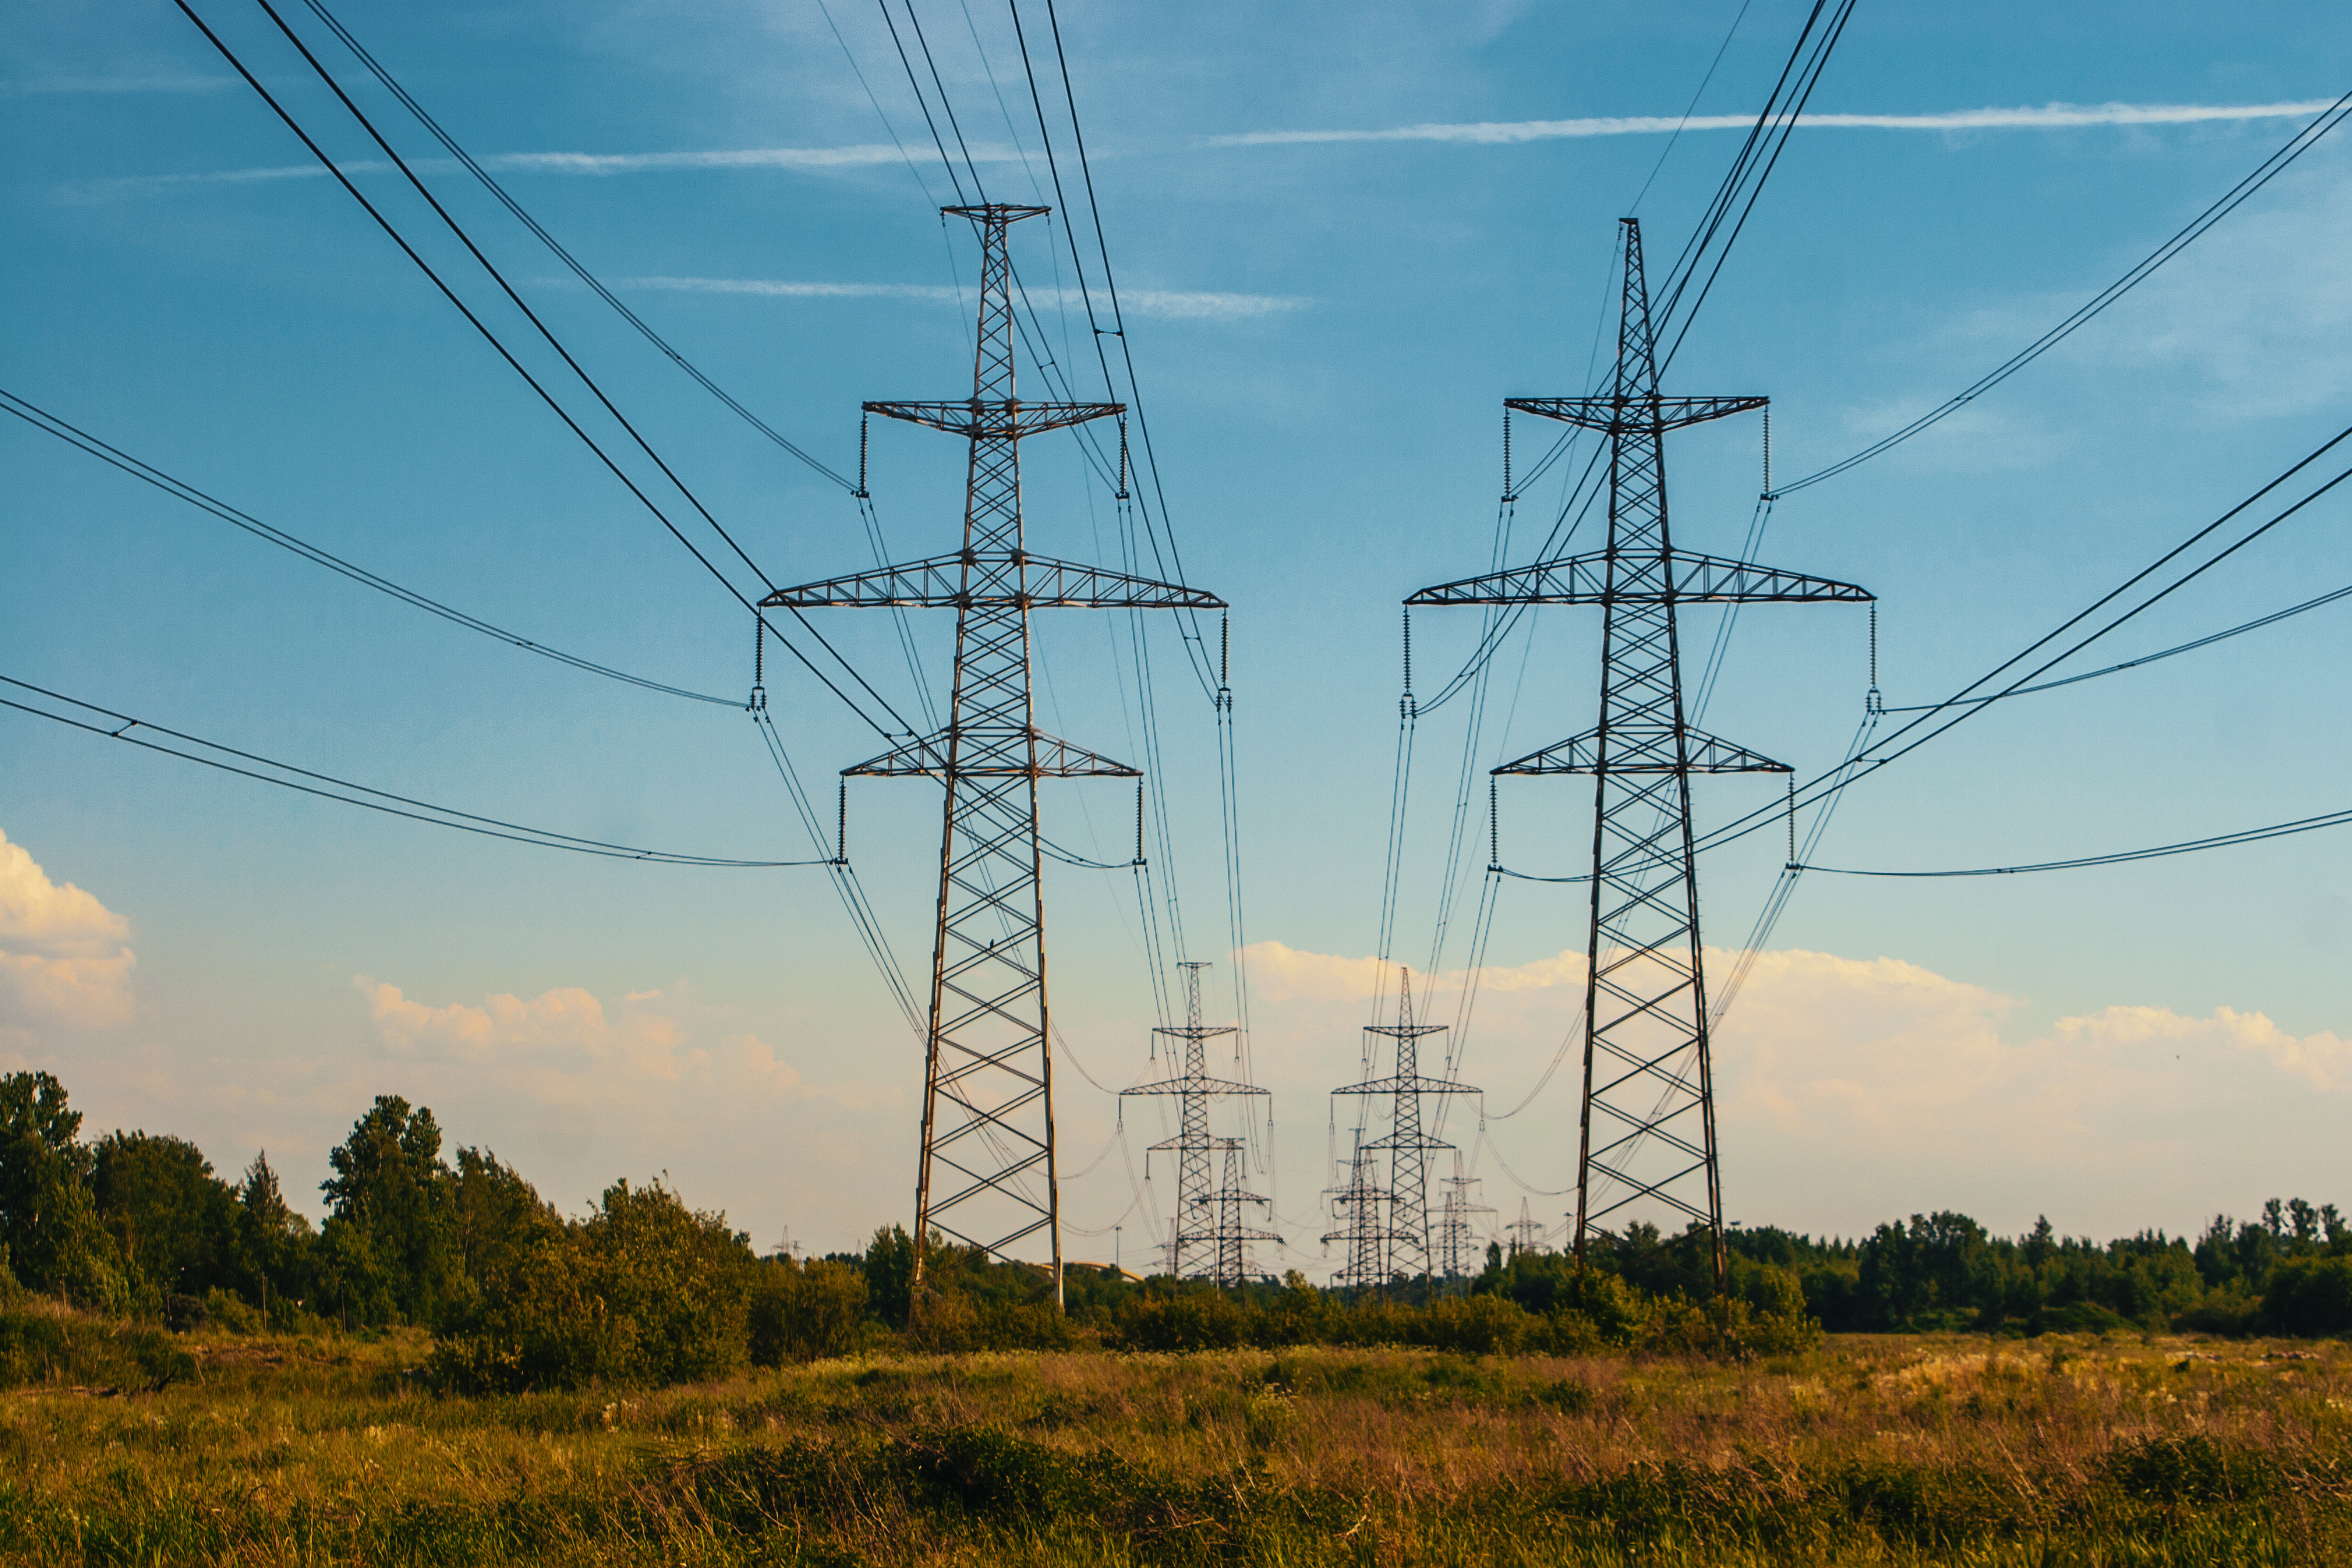
images, sky, cloud, plant, natural environment, overhead power line, electricity, tower, tree, natural landscape, transmission tower, biome, line, grass, electrical supply, grassland, public utility, engineering, outdoor structure, wire, prairie, landscape, electrical wiring, cable, electric blue, composite material, horizon, electrical network, steel, slope